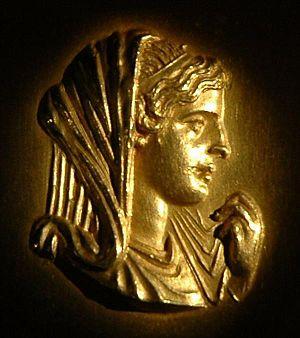
Eumène de Cardia ou Eumène de Cardie, né vers 362 av. J.-C., mort en 316, est le chancelier d'Alexandre le Grand. Seul Grec parmi les Diadoques macédoniens, il prend part à la première guerre des Diadoques aux côtés du chiliarque de l'empire, Perdiccas, puis du régent de Macédoine, Polyperchon. Mais affaibli par l'insubordination des satrapes et des généraux ralliés à la cause des Argéades, il est vaincu et exécuté par Antigone le Borgne.